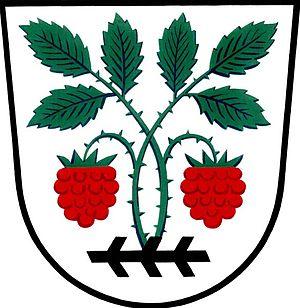
Malínky est une commune du district de Vyškov, dans la région de Moravie-du-Sud, en République tchèque. Sa population s'élevait à 143 habitants en 2019.